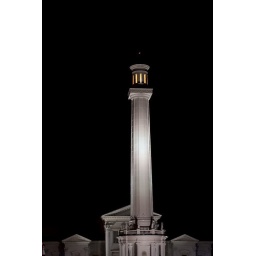
The water tower in Louisville, KY at night.